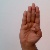
The image shows a hand gesture representing the letter 'B' in Indian Sign Language.